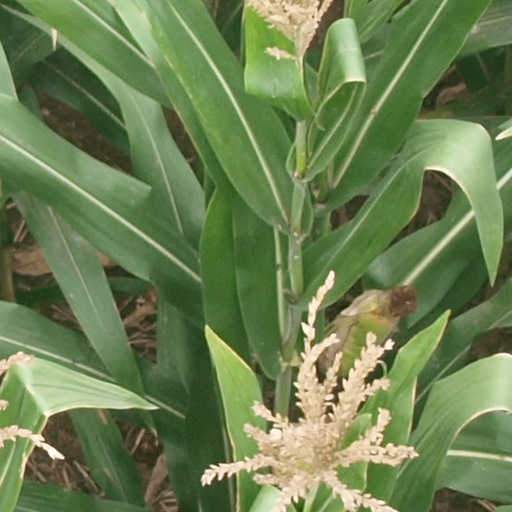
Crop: maize; corn